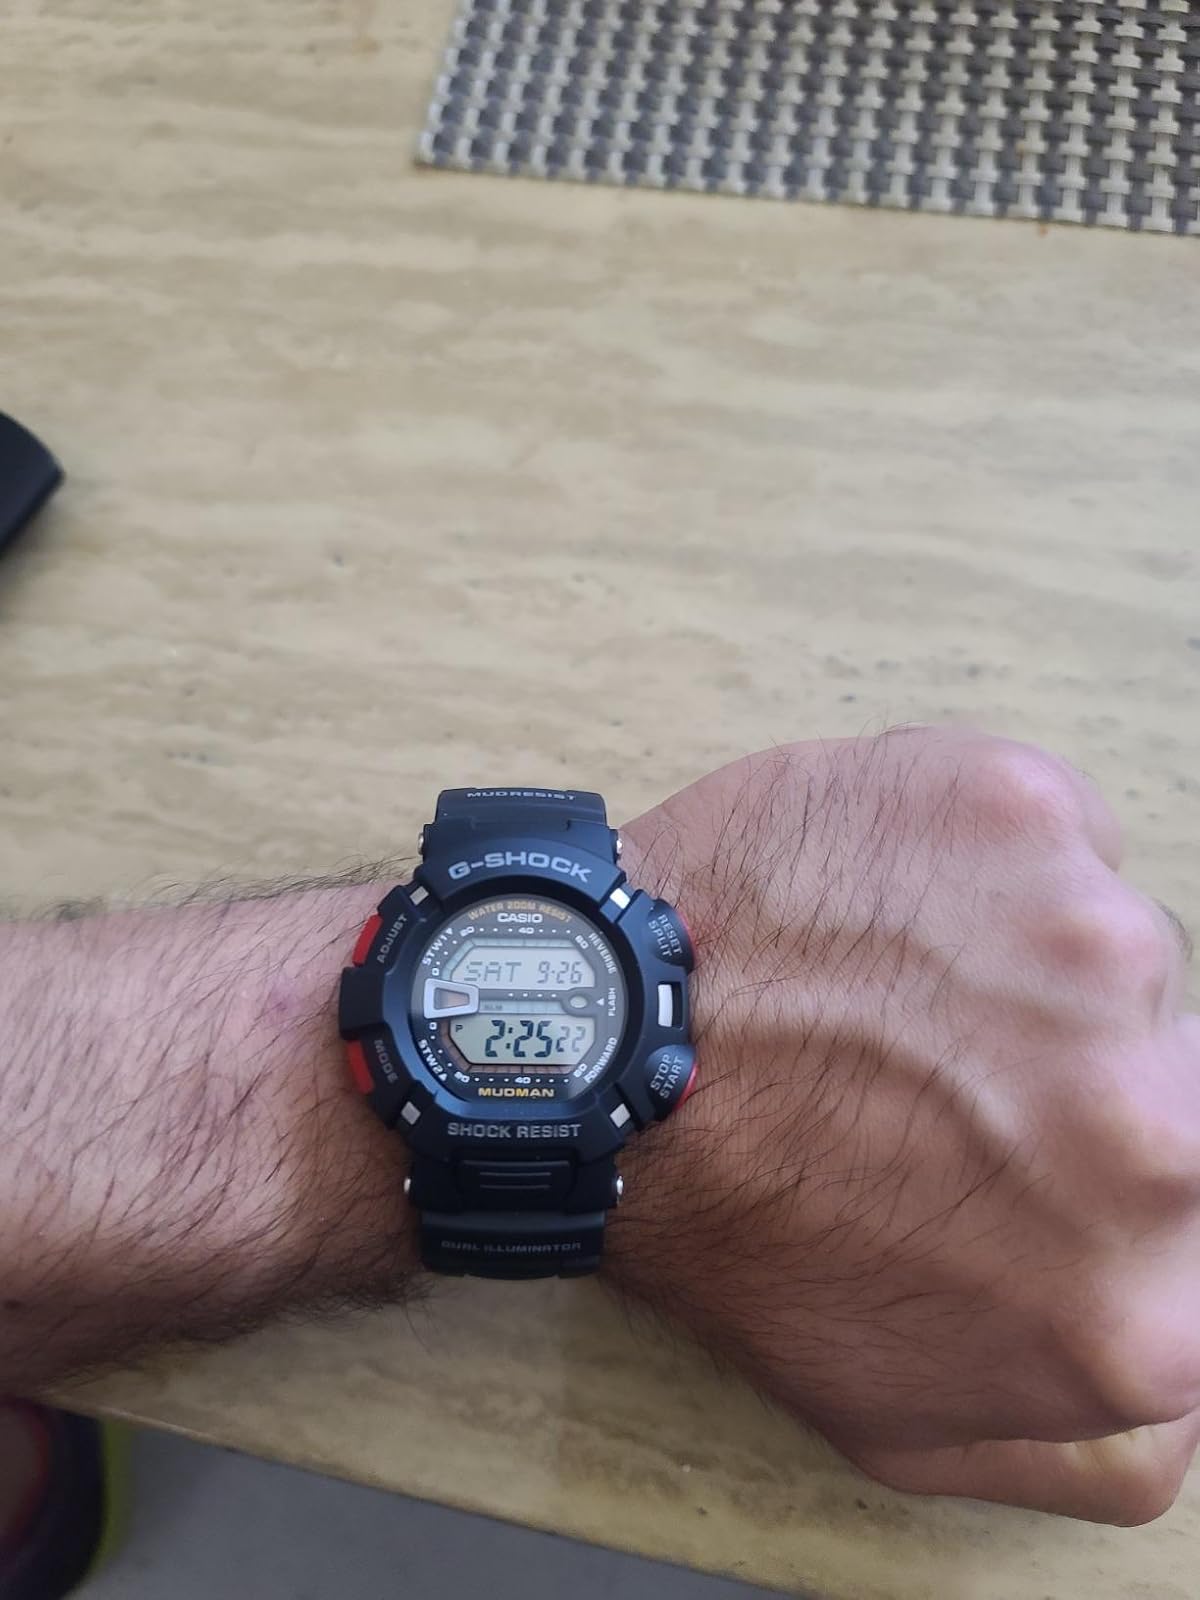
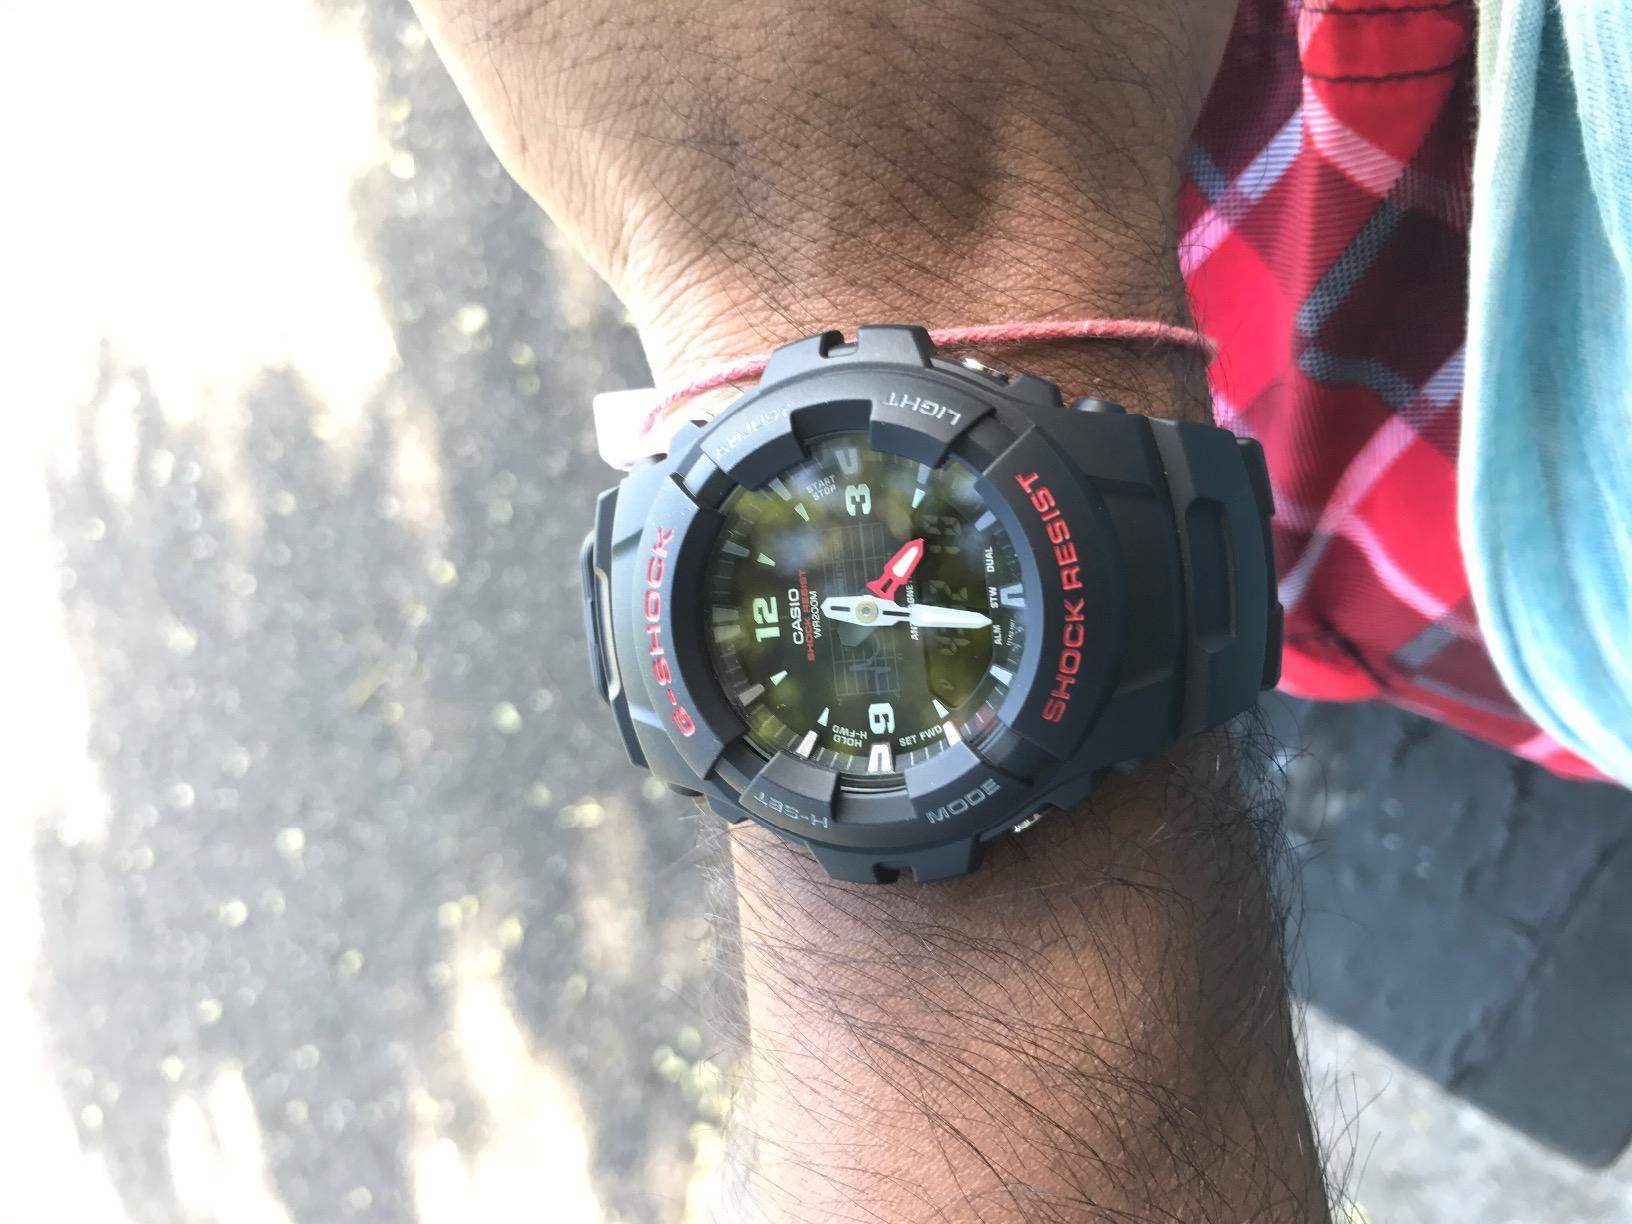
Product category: accessories_watch
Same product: no